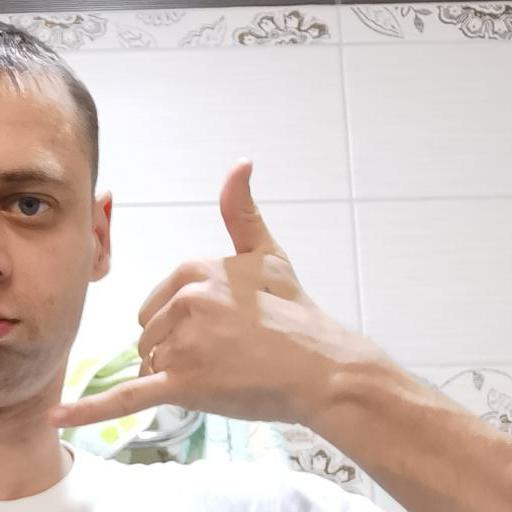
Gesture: call